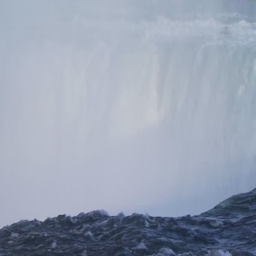
at edge with rainbow in the mist